Textiles of Mexico

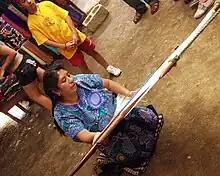
Woman weaving on backstrap loom in Chiapas

Cosme Flores is from the city of Tlaxcala, son and grandson of weavers who made wool rugs. He began weaving when he was 11 along with working in agriculture. His work has won various prizes such as first place in the Concurso Estatal de Artesanias Tlaxcaltecas in 1993 and 1994. His work is also featured in a permanent exhibition at the Museo de Artes y Tradiciones Populares de Tlaxcala.